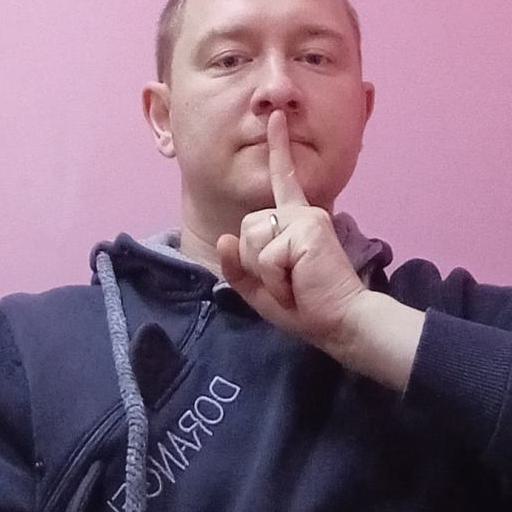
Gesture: mute